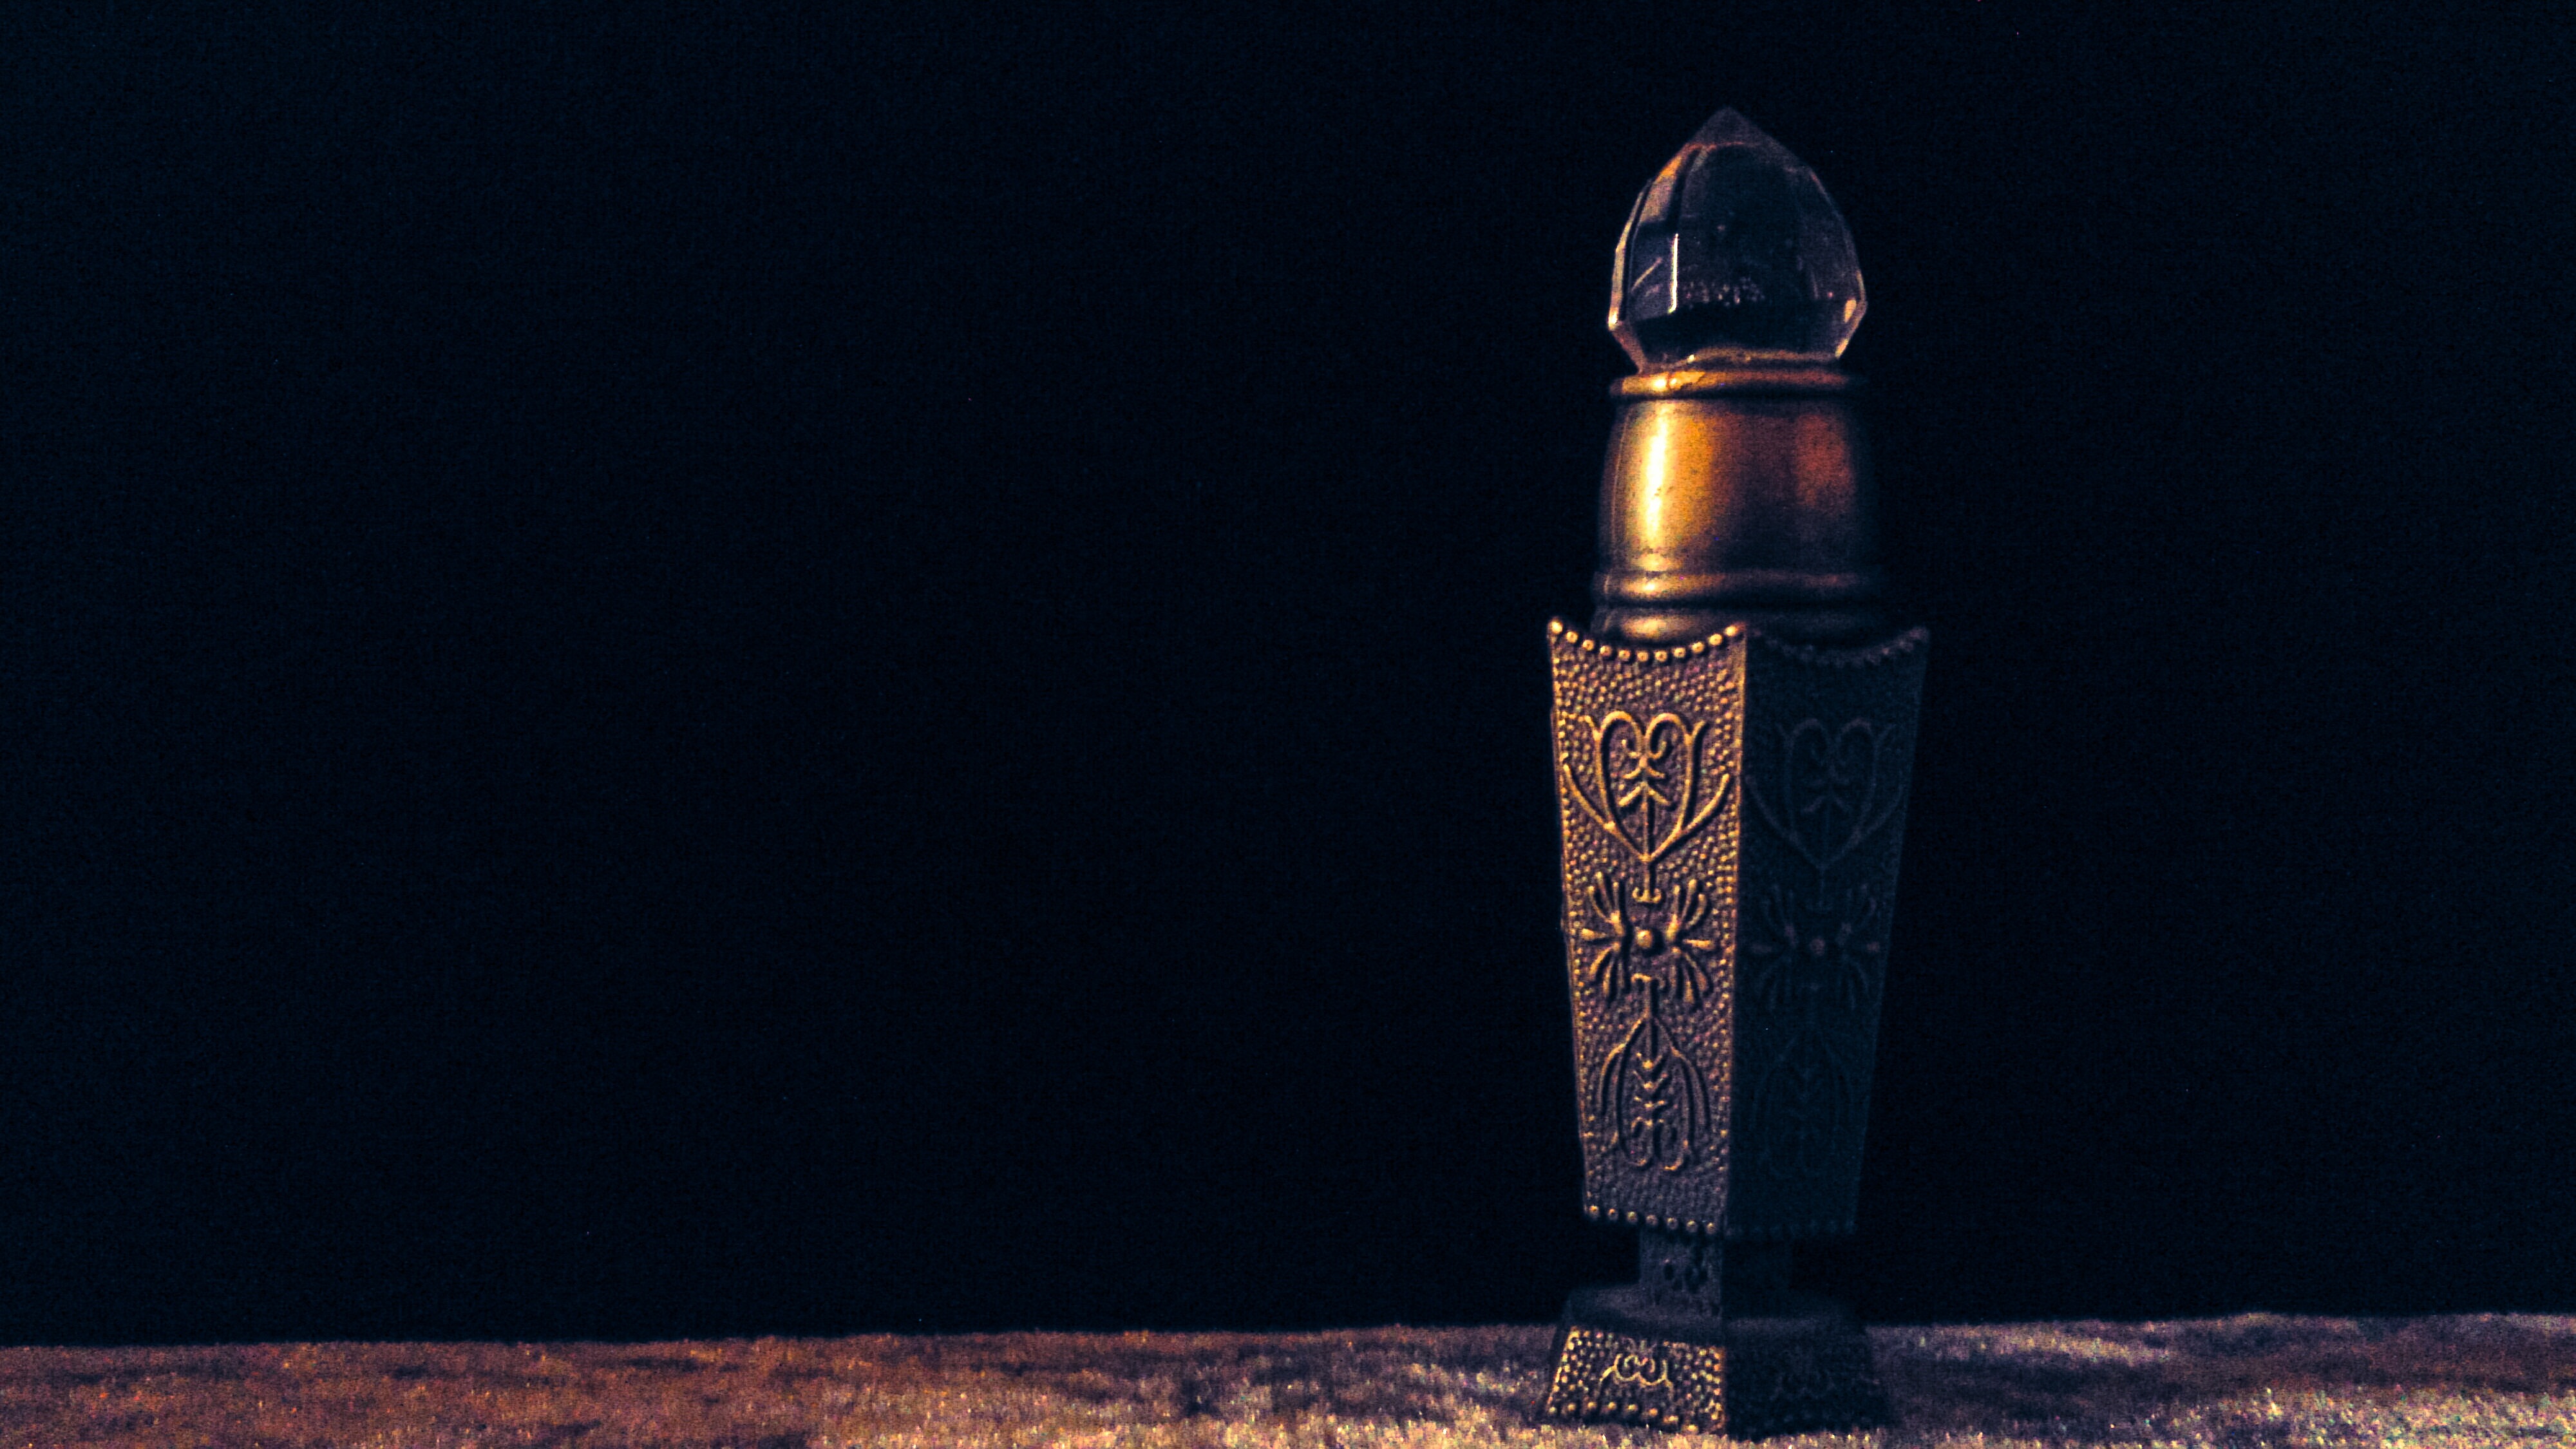
night, dark, tower, darkness, bottle, heritage, oil, perfume, attar